Central Flying School RAAF

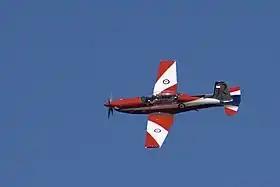
Single-engined aircraft with red-and-white livery, in flight

The introduction of the Macchi permitted a brief flirtation with "all-through jet training" starting in 1969, as it was expected to reduce the time necessary to turn out high-quality pilots, and CFS had begun preparing to train instructors for this purpose in 1967. All-through jet training was dropped in 1971, subsequently being labelled "an expensive way of finding out that some pupils lacked the aptitude to become military pilots". Winjeels continued to operate at CFS until replaced by the CT-4 Airtrainer in August 1975. For the next fifteen years, the main types used for instructor training were the CT-4 and the Macchi. CFS also flew Dakotas for twin-engined instructor courses until March 1980; they were further used to train pilots of the Papua New Guinea Defence Force. The school was presented with the Queen's Colour by Governor-General Sir Zelman Cowen in September 1978. In December 1987, CFS took delivery of its first Pilatus PC-9 turboprop trainer, to replace the Macchi for advanced flying instructor training. The Roulettes converted to the PC-9 in 1989–90. The CT-4 was phased out at the school in favour of the PC-9 in December 1991.